Andriivskyi Descent

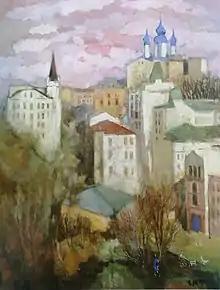
Painting of Andrew's Descent in Kyiv by Irina Vysheslavska (2012)

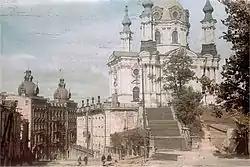
St. Andrew's Church seen during World War II. Note the two cupolas on the building adjacent to the church; they were removed during Soviet times.

Andrew's Descent begins on the summit of the Starokyivska Hora (Old Kyiv mountain) near the ornate late-baroque Saint Andrew's Church (which gave the street its current name). The street continues on down and descends to the Podil district where it ends at the Kontraktova Square. In the past times, the descent was known as the Borychiv Descent mentioned as "Borichev uvoz" (Old East Slavic: Боричев увоз) by Nestor the Chronicler in his Primary Chronicle and in the 12th century poem, The Tale of Igor's Campaign ("Slovo o polku Ihorevim"). The descent's current name is derived from the 18th century, at the time when the Saint Andrew's Church was erected atop the hill.